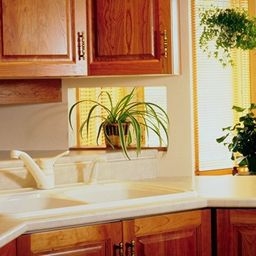
Room type: kitchen